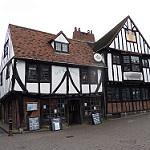
Scene: Outdoor